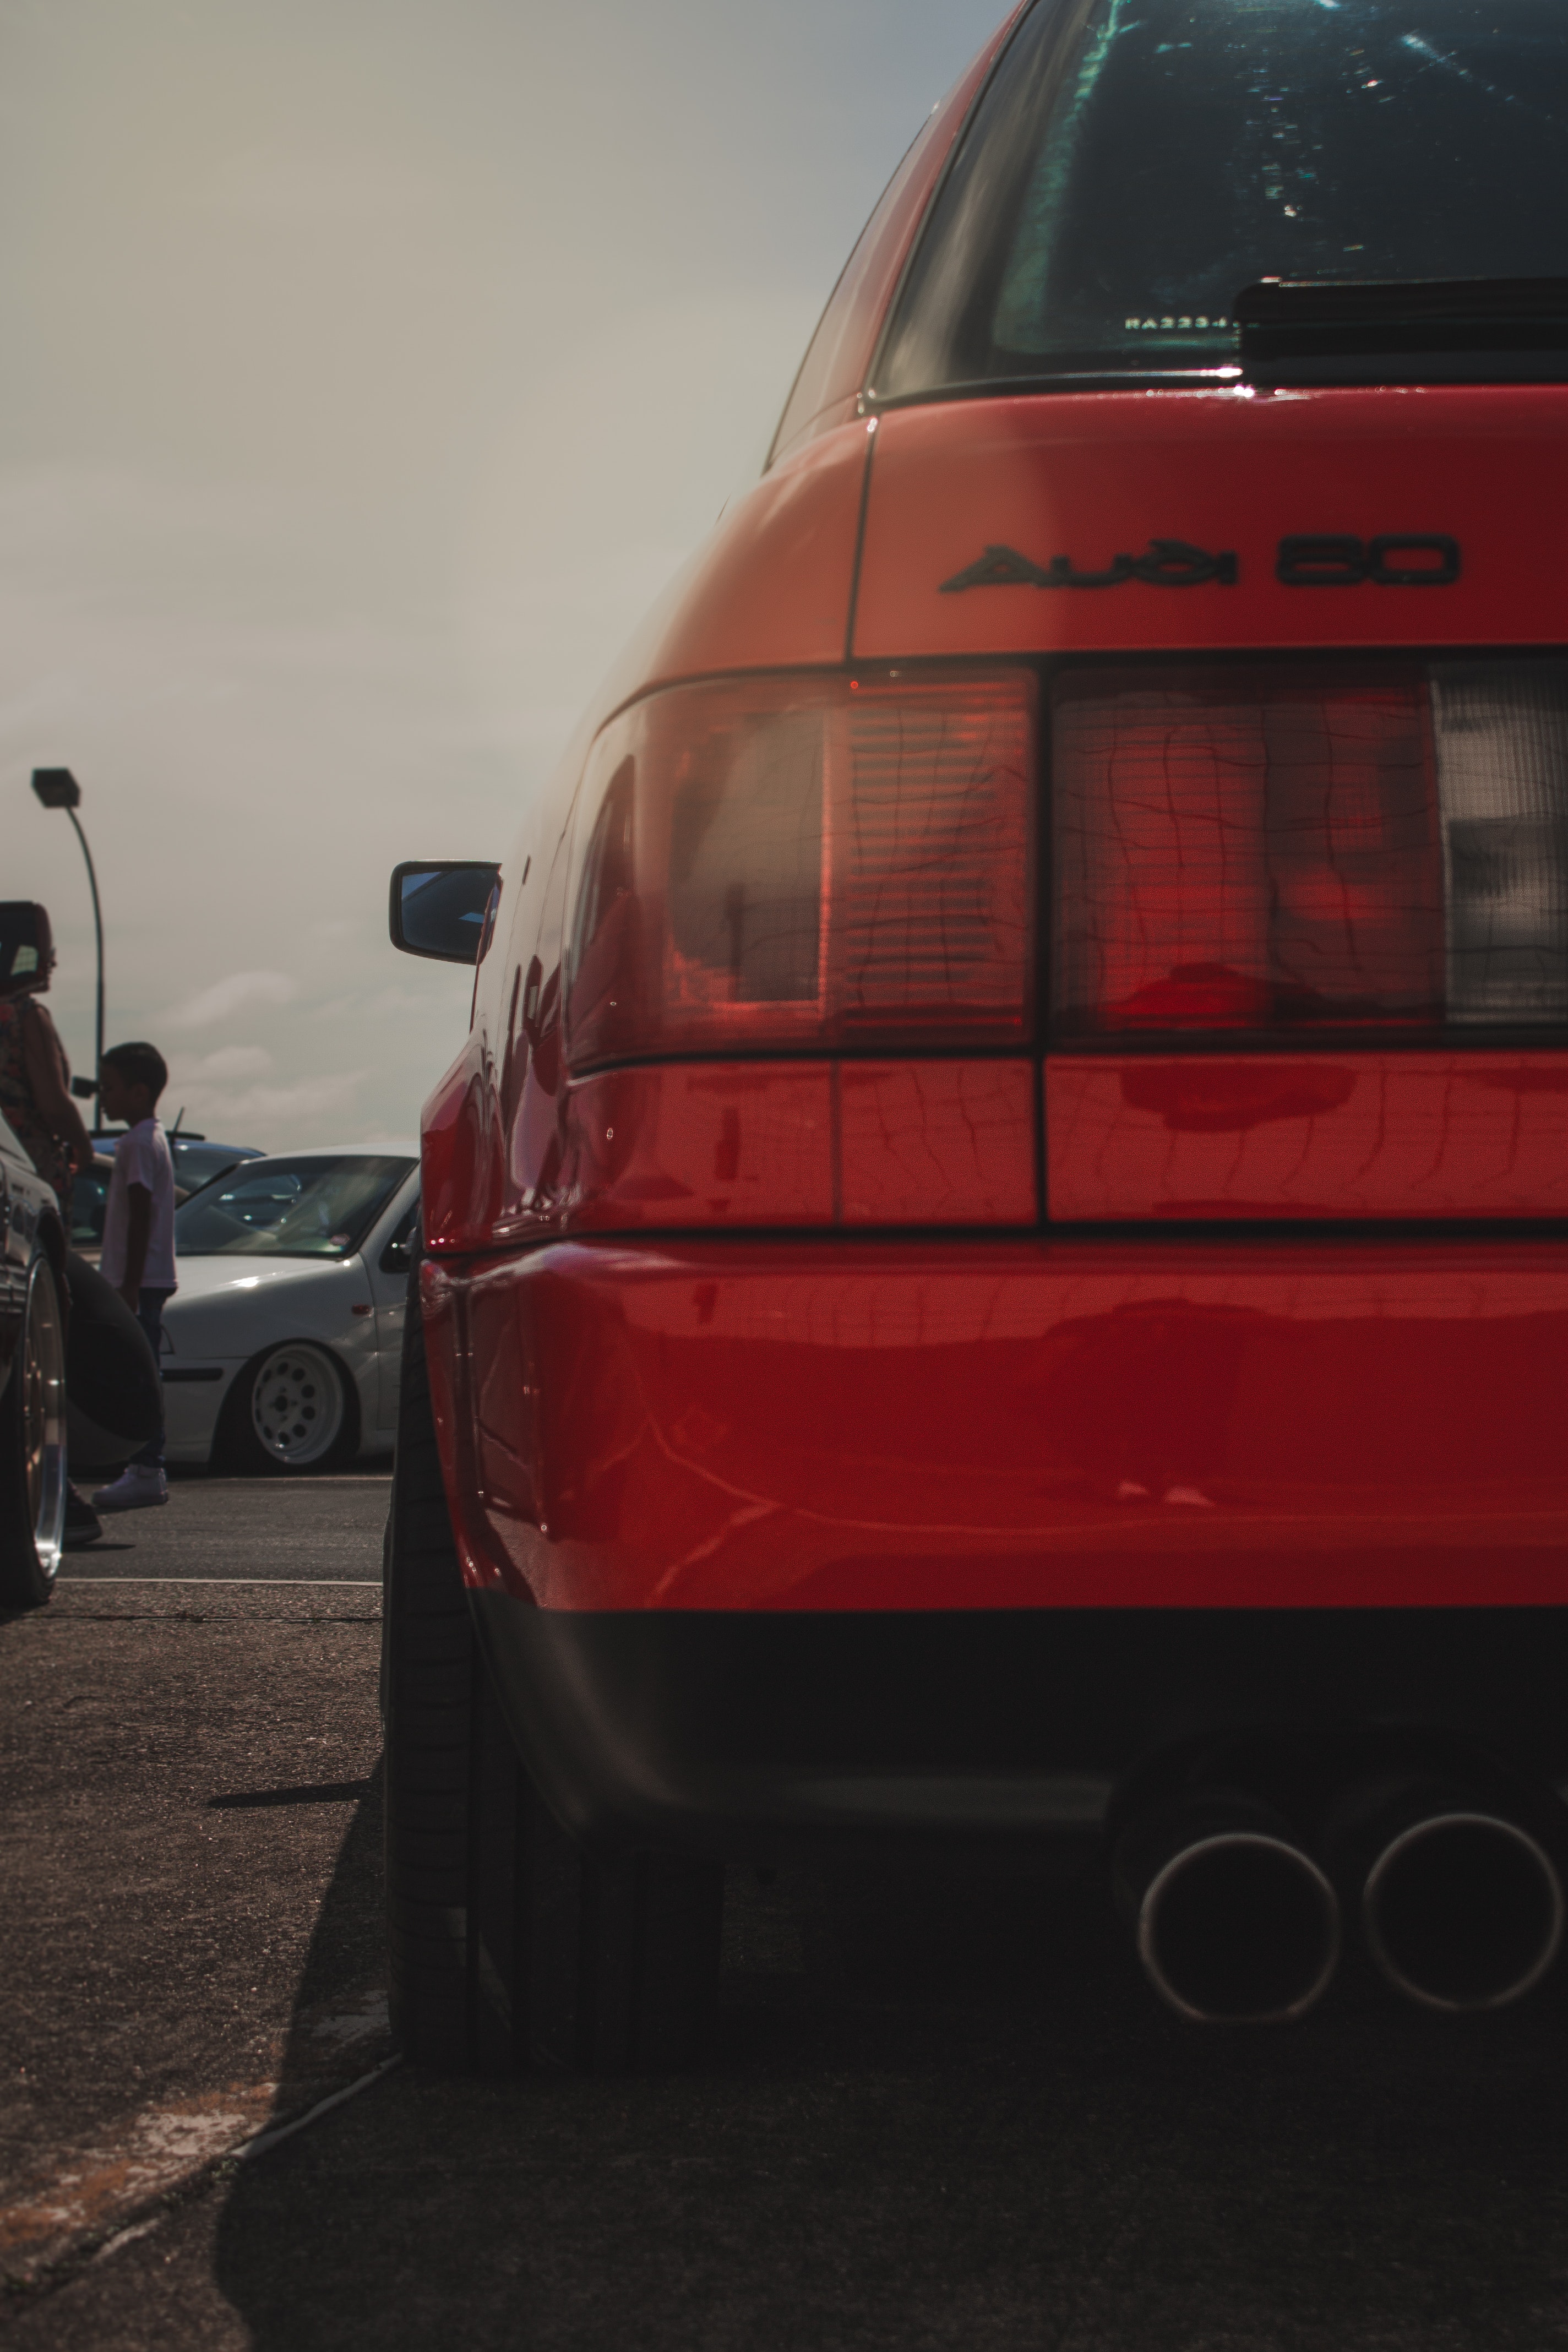
land vehicle, vehicle, car, automotive design, red, automotive exterior, automotive lighting, luxury vehicle, personal luxury car, wheel, automotive wheel system, bumper, auto part, sedan, audi, hood, coupe, sports sedan, rim, bmw, vehicle registration plate